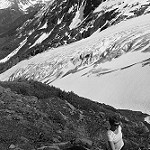
Label: B & W